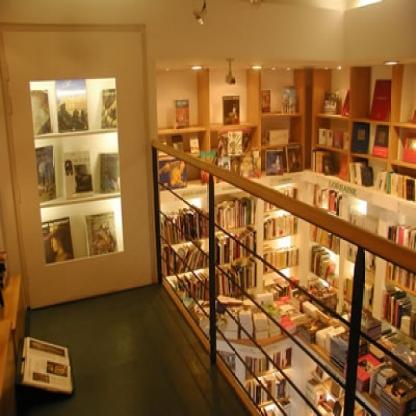
Scene: Indoor